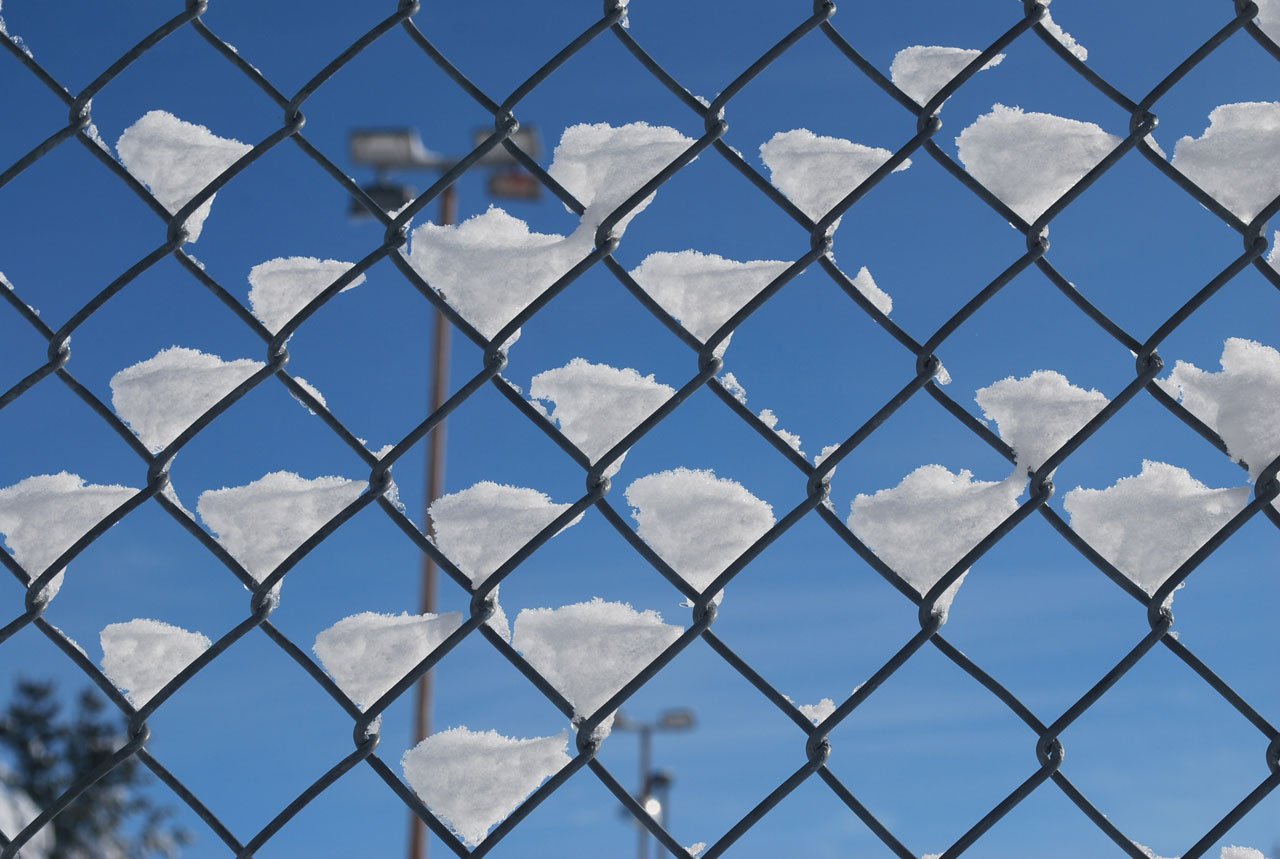
snow, fence, sky, chain, window, glass, wall, line, macro, facade, blue, link, material, circle, art, net, symmetry, shape, flooring, daylighting, road surface, outdoor structure, chain link fencing